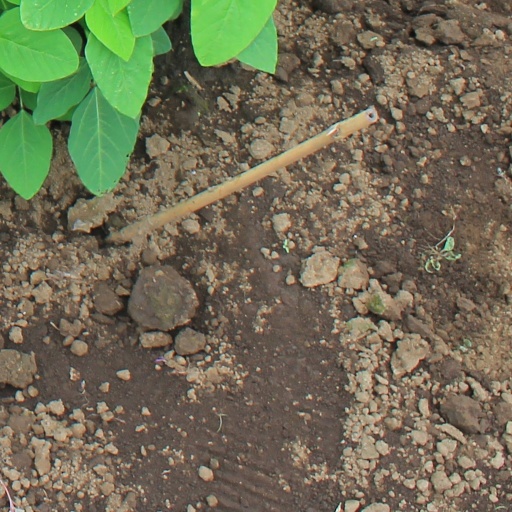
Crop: soybean